Matthew Harris Jouett

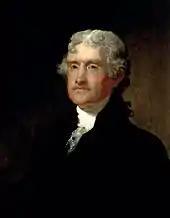
Portrait of Thomas Jefferson

Jouett served as a volunteer officer of the 28th Kentucky Infantry in the War of 1812 and was among the survivors of the River Raisin Massacre. The company payroll of $6000 disappeared during the slaughter. Jouett restored the missing funds to the militia, based on his earnings as a painter. He also painted portraits of his fellow soldiers from memory, including Hart and Colonel Allen.